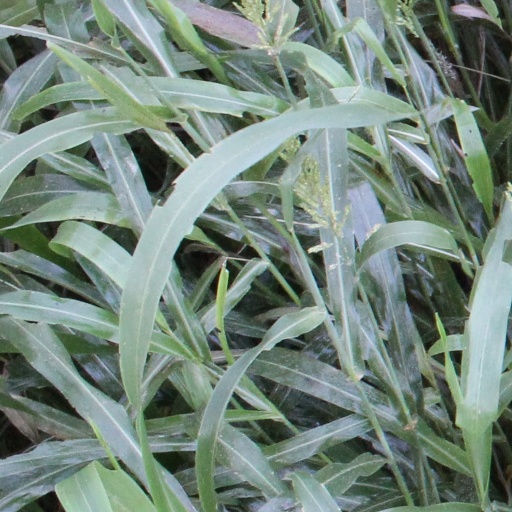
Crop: sorghum